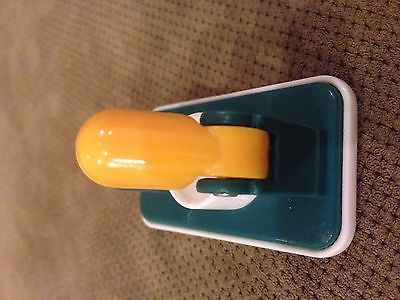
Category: toaster